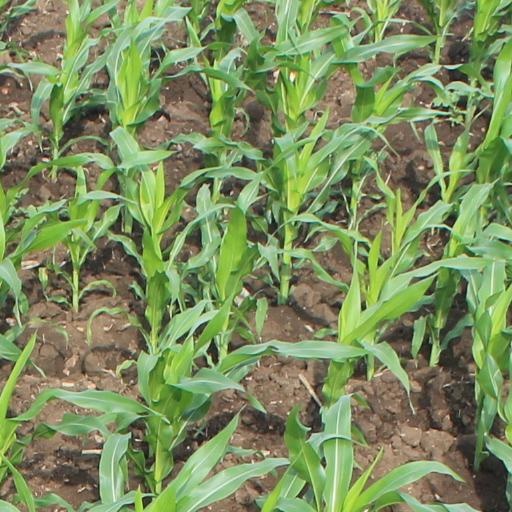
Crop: maize; corn